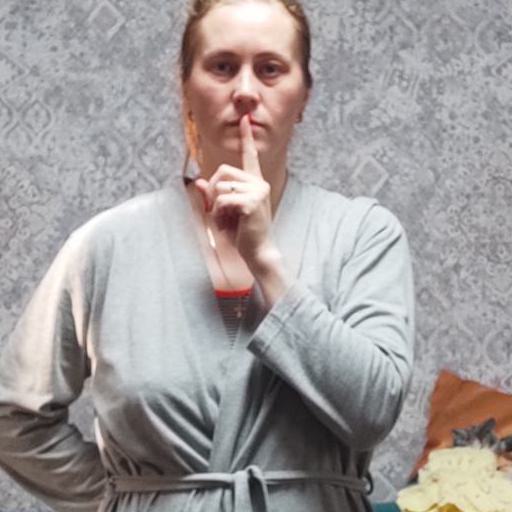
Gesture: mute